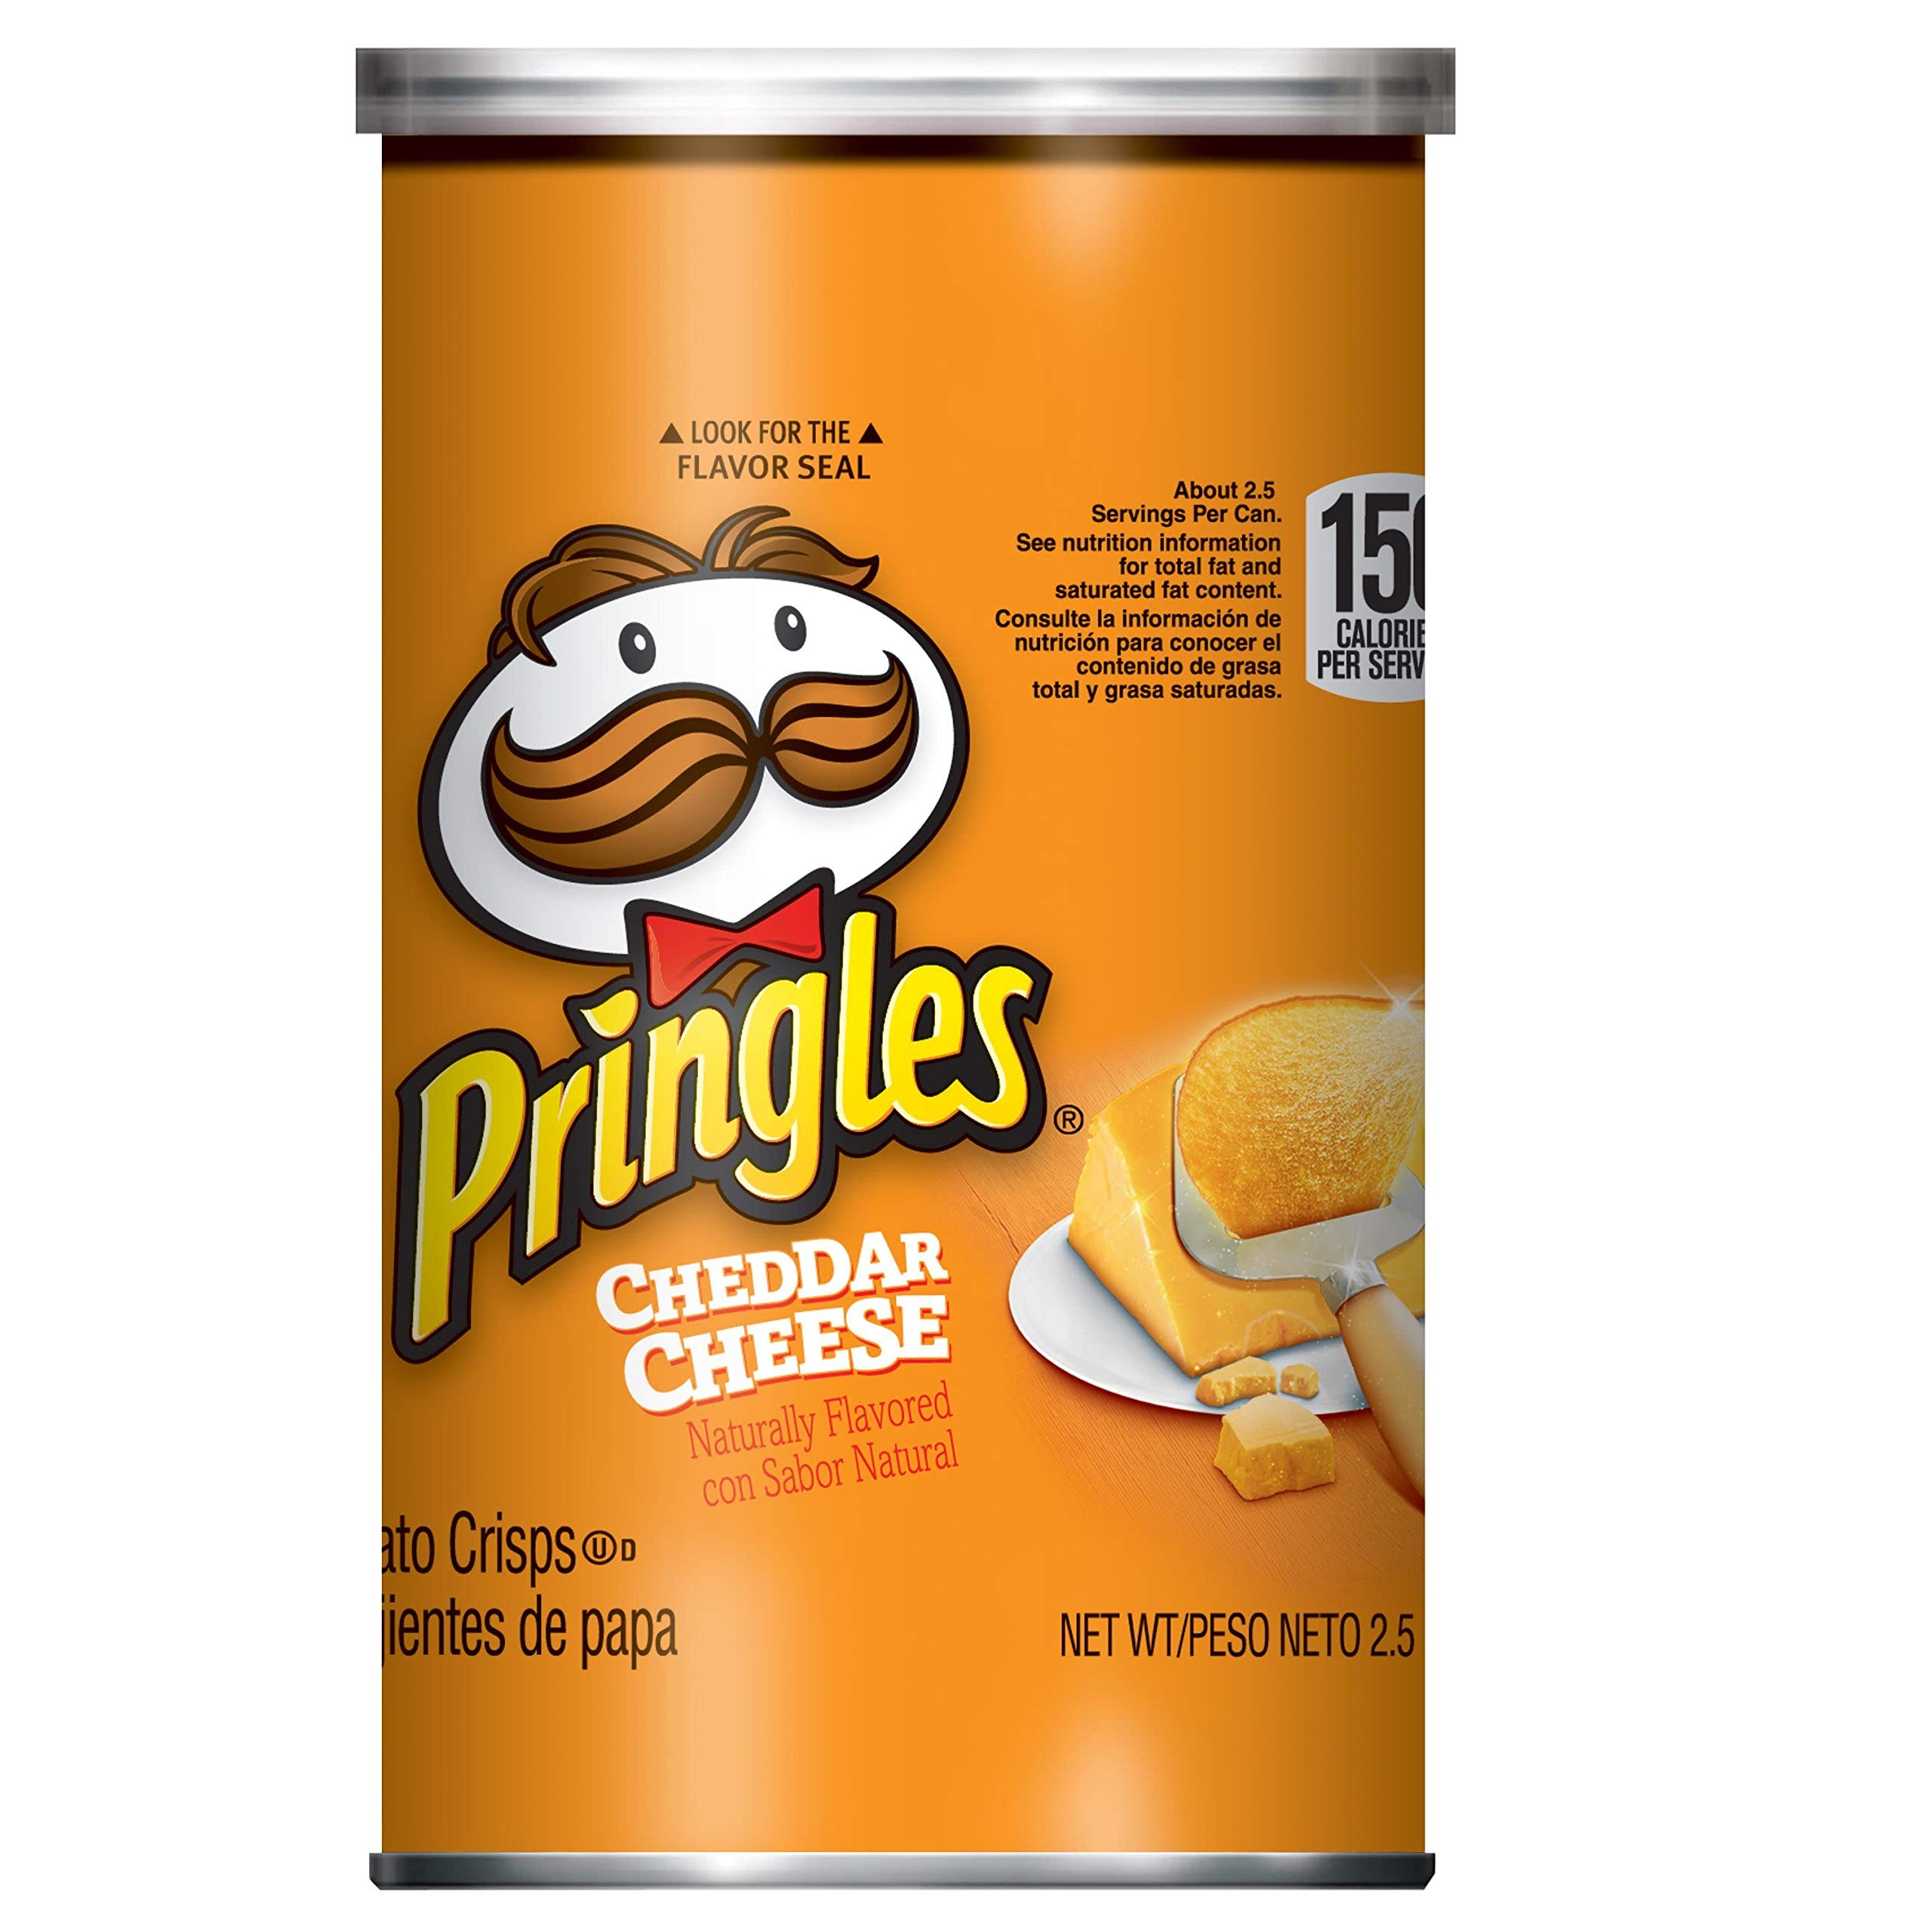
Item Name: Pringles Potato Crisps Chips, Cheddar Cheese 2.5oz (12 Count)
Bullet Point 1: Satisfy your snack craving with the irresistible taste of boldly flavored cheddar cheese potato crisps; uniquely shaped and seasoned from edge to edge for a perfectly flavored bite every time
Bullet Point 2: Make snack time more fun with the original, stackable potato crisp; pop open a can and experience the bold flavor and satisfying crunch of Cheddar Cheese Flavored Pringles Potato Crisps
Bullet Point 3: Always tasty, never greasy; a delicious and crispy way to put the wow in your snacking routine; a travel-ready food made to enjoy at home or on-the-go
Bullet Point 4: Grab a can at game time, pack a snack for school, enjoy a stack at the office and stow them in lunchboxes; the savory, stackable snack options are endless
Bullet Point 5: Convenient, ready to eat potato crisps, stacked in 12, 2.5-ounce can; Kosher OU-D; packaged for freshness and great taste
Value: 30.0
Unit: ounce

Price: 2.34